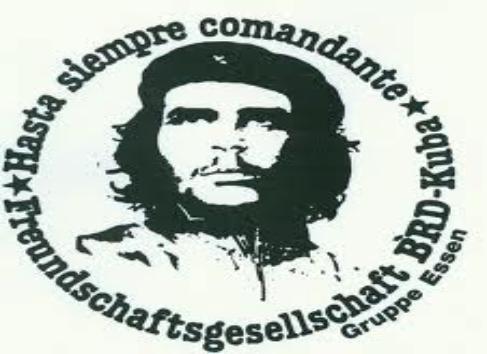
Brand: Che
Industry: Others